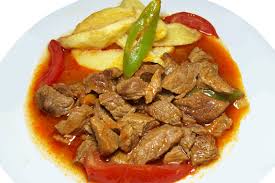
Yemek: kebap